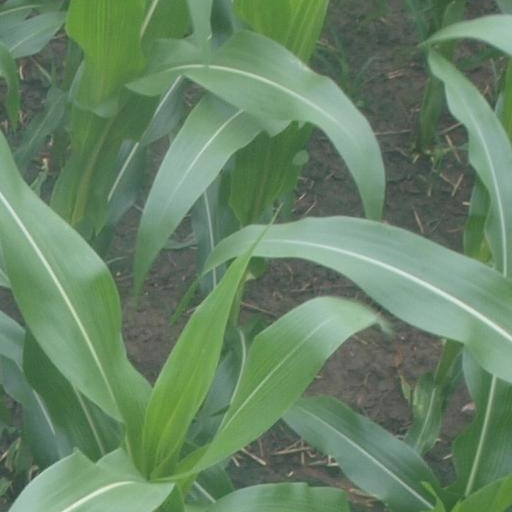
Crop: maize; corn